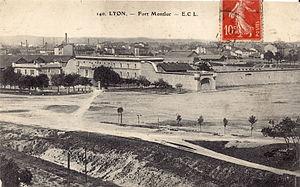
Carte postale ancienne éditée par ECL, n°140
Le fort Montluc est un ouvrage situé 5, rue du Général Mouton Duvernet, dans le 3ᵉ arrondissement de Lyon. D'abord construit en tant que fort de la première ceinture de Lyon en 1831, il est aujourd'hui occupé par le 2ᵉ hôtel de police de l'agglomération lyonnaise.
Sans Souci - Dauphiné, parfois dénommé à l'inverse Dauphiné - Sans Souci ou plus simplement Sans Souci, est un quartier du 3ᵉ arrondissement de la ville de Lyon situé entre les quartiers de la Villette, Montchat et Monplaisir.